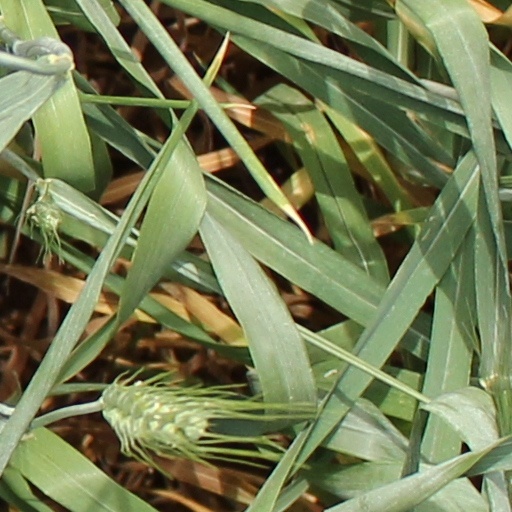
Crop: wheat